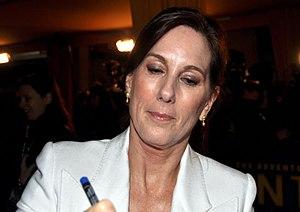
La productrice Kathleen Kennedy à l'avant-première parisienne du film ""Les Aventures de Tintin
Balto : L'Histoire d'une légende ou Balto : Chien-loup, héros des neiges est un film d'animation américain réalisé par Simon Wells, sorti en décembre 1995 aux États-Unis. C'est le quarante-et-unième long métrage des studios Amblin Entertainment et le troisième et dernier long métrage de sa filiale spécialisée dans les films d'animation Amblimation. La distribution du film a été assurée par Universal Pictures.
Lucasfilm Limited est une société de production de cinéma et de télévision américaine, créée par George Lucas en 1971. Parmi les films qui ont été produits par Lucasfilm, les plus célèbres sont les sagas Star Wars et Indiana Jones. La société a été rachetée le 30 octobre 2012 par The Walt Disney Company.
Kathleen Kennedy est une productrice de cinéma américaine née le 5 juin 1953 à Berkeley, Californie. Elle est l'épouse de Frank Marshall avec lequel elle a fondé The Kennedy/Marshall Company en 1992. Elle est productrice associée d'un grand nombre de films de Steven Spielberg. Le 30 octobre 2012 elle est nommée présidente de Lucasfilm, à la suite du rachat de la société détentrice des droits de Star Wars par The Walt Disney Company.